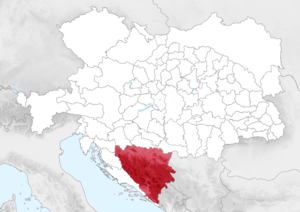
Carte de la Bosnie-Herzégovine au sein de l'Autriche-Hongrie
L'Autriche-Hongrie, en forme longue habituelle l'Empire austro-hongrois, est l'ancienne union de deux États d'Europe centrale créée par la transformation en une « double monarchie » de l’empire d'Autriche. L’Autriche-Hongrie a existé de 1867 à 1918.
L'administration austro-hongroise en Bosnie-Herzégovine désignée comme condominium de Bosnie-Herzégovine est le régime sous lequel sont placés les vilayets de Bosnie et d'Herzégovine sous occupation austro-hongroise, après leur rapide conquête lors des opérations menées par l'armée commune en 1879. Occupé en vertu des dispositions de l'article 25 du traité de Berlin de 1878, les vilayets sont administrés par le ministre des finances de la double monarchie. En 1908, les vilayets sont annexés par l'Autriche-Hongrie mais ne sont attribués ni à la Cisleithanie, ni au royaume de Hongrie. La montée des nationalismes fragilise ce système et à l'issue de la Première Guerre mondiale, le 29 octobre 1918, les territoires du condominium rejoignent l'État des Slovènes, Croates et Serbes, intégré au Royaume des Serbes, Croates et Slovènes le 1er décembre 1918.